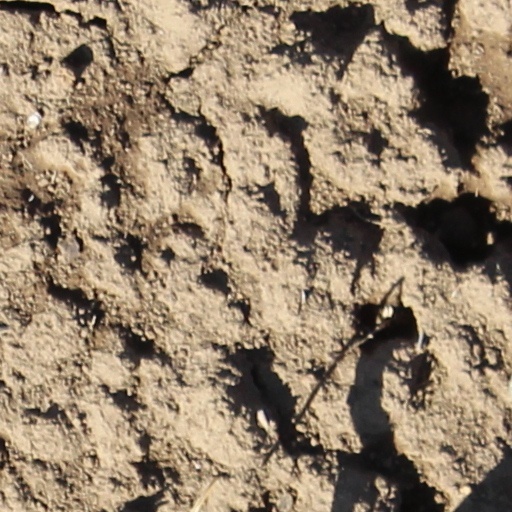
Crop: wheat